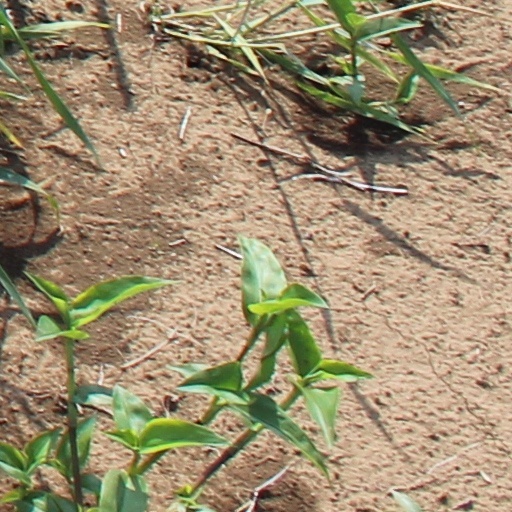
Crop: wheat